Russ Columbo

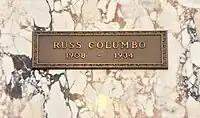
Crypt of Russ Columbo in the Great Mausoleum at Forest Lawn Glendale

Columbo is interred in Forest Lawn Memorial Park in Glendale, California.